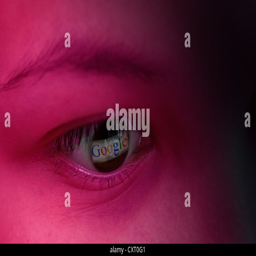
the logo is reflected in an eye , symbolic image